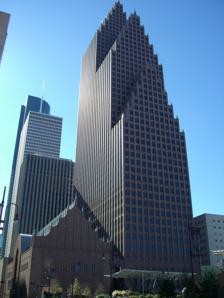
Building: TC Energy Center
Country: United States of America
Year built: 1983
Skyscraper in Houston, Texas TC Energy Center Alternative names RepublicBank Center NCNB Center NationsBank Center General information Type Commercial office Architectural style Postmodern Location 700 Louisiana Street Houston, Texas Coordinates 29°45′38″N 95°22′00″W / 29.7605°N 95.3666°W / 29.7605; -95.3666 Completed October 1983 ; 41 years ago ( October 1983 ) Owner M-M Properties General Electric Pension Trust affiliate Management M-M Properties Height Roof 780 feet (240 m) Technical details Floor count 56 Floor area 1,399,308 sq ft (130,000.0 m 2 ) Lifts/elevators 32 Design and construction Architect(s) Johnson/Burgee Architects Developer Hines Interests Structural engineer CBM Engineers, Inc. Other designers Gensler (interior architecture) The TC Energy Center is a highrise that represents one of the first significant examples of postmodern architecture construction in downtown Houston , Texas . The building has been formerly known as the RepublicBank Center , the NCNB Center , the NationsBank Center , and the Bank of America Center . The building was completed in October 1983 and designed by award-winning architect Johnson/Burgee Architects , and is reminiscent of the Dutch Gothic architecture of canal houses in The Netherlands. It has three segmented tower setbacks, each with "a steeply pitched gabled roofline that is topped off with spires". The tower was developed by Hines Interests and is owned by a joint venture of M-M Properties and an affiliate of the General Electric Pension Trust. The banking center is housed in a separate building, due to construction problems, and has a three-story lobby. There are 32 passenger elevators each finished with wood panels that include Birdseye Maple, Macassar Ebony, Italian Willow, Tamo, and Kevazingo. The building contains an art gallery in the lobby and plans to host curated exhibitions. The building was renamed for TC Energy in 2019, which serves as the company's US headquarters, and is the largest tenant in the building. Background At 56 stories the TC Energy Center is the 101st tallest building in the United States and is the eighth tallest building in Texas. The northeast corner of the structure houses a building within a building.  On the site is the main Western Union building and when relocation of the telegraph cables proved unfeasible, a new structure was built over the site and the existing structure was incorporated into the new building intact. The stone used for the exterior is red Swedish granite, giving the building a "dark pink" appearance. Accident On June 9, 2001, the building was the site of an accident that took place during Tropical Storm Allison . Building security warned individuals that the below-grade parking levels were in danger of flooding and instructed persons working late in the building to move vehicles to upper levels of the garage. Kristie Tautenhahn, an employee of the law firm Mayer, Brown & Platt , went to move her vehicle parked on sub-level 3 at 10:30 UTC (05:30 CDT ) which by that time was completely submerged.  She drowned in an elevator car trying to escape water that had erupted out when a cinderblock wall that separated the parking garage from the tunnel system broke. Tenants Mayer Brown has its Houston office in Suite 3400. TC Energy has its US Head Office in the building. Gallery See also Texas portal Architecture portal Tallest buildings in Texas List of tallest buildings in the United States References